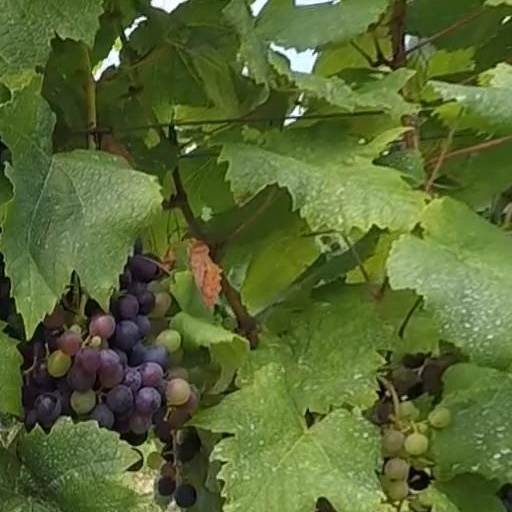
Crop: grape